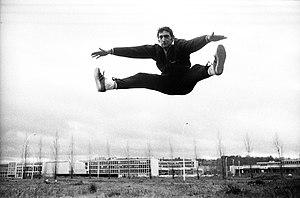
Université Paul Sabatier. Le 3 février 1970. Vue de Pierre Villepreux, joueur du Stade Toulousain, qui s'entraîne sur un terrain de l'Université Paul Sabatier.
Pierre Villepreux, né le 5 juillet 1943 à Pompadour, est un joueur international français de rugby à XV qui évolue au poste d'arrière au sein de l'effectif du CA Brive puis du Stade toulousain. Il joue 34 rencontres avec l'équipe de France de 1967 à 1972 et participe au grand chelem dans le Tournoi des Cinq Nations 1968.